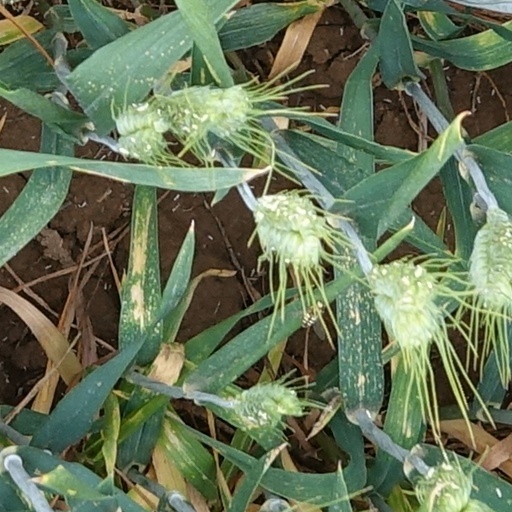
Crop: wheat